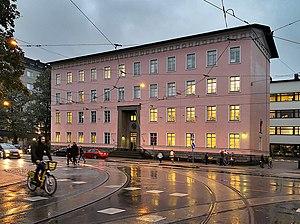
Jarl Gunnar Taucher est un architecte finlandais.